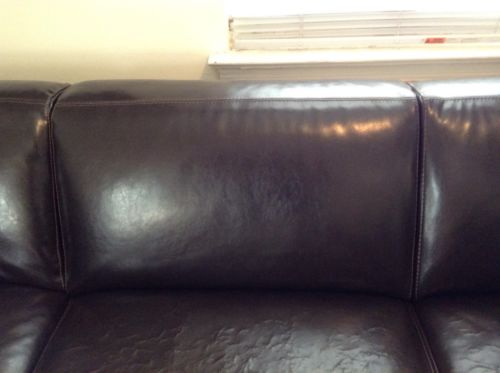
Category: sofa